Friouato caves

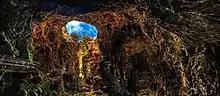
Friouato cave

The Friouato caves, also known as Gouffre de Friouato, are located about 30 km south of the city of Taza, Morocco. The furthest explored known point is about 272 meters, but its limit is still unknown. Experts believe that it is approximately six kilometers long. There are signs of an underground river believed to flow near the Grottes of Chiker. People of the nearby village say that there have been many explorers visiting the cave, some of whom never came back. A cave diving expedition by Exeter University Speleological Society passed two static sumps in 1969 to discover more large chambers and shafts. The system ends in a massive choke of boulders. This may well be the same massive choke of boulders that can be seen at the end of the upstream passages of the nearby Grotte du Chiker; this choke was also discovered in 1969 by the same group of cavers. Images of both cave systems were taken in 1976 during an expedition by the Cerberus Speleological Society from the UK.